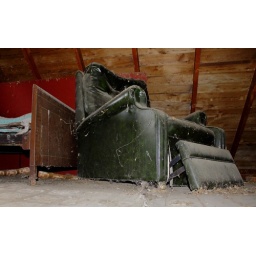
In the master bedroom of the old farmhouse in Onoway. I wonder what stories this chair could tell.